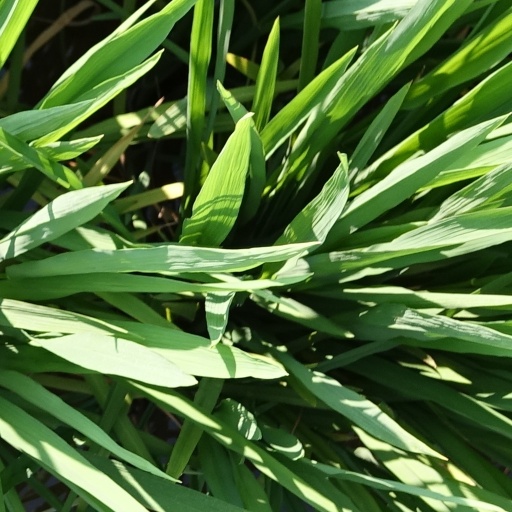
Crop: rice